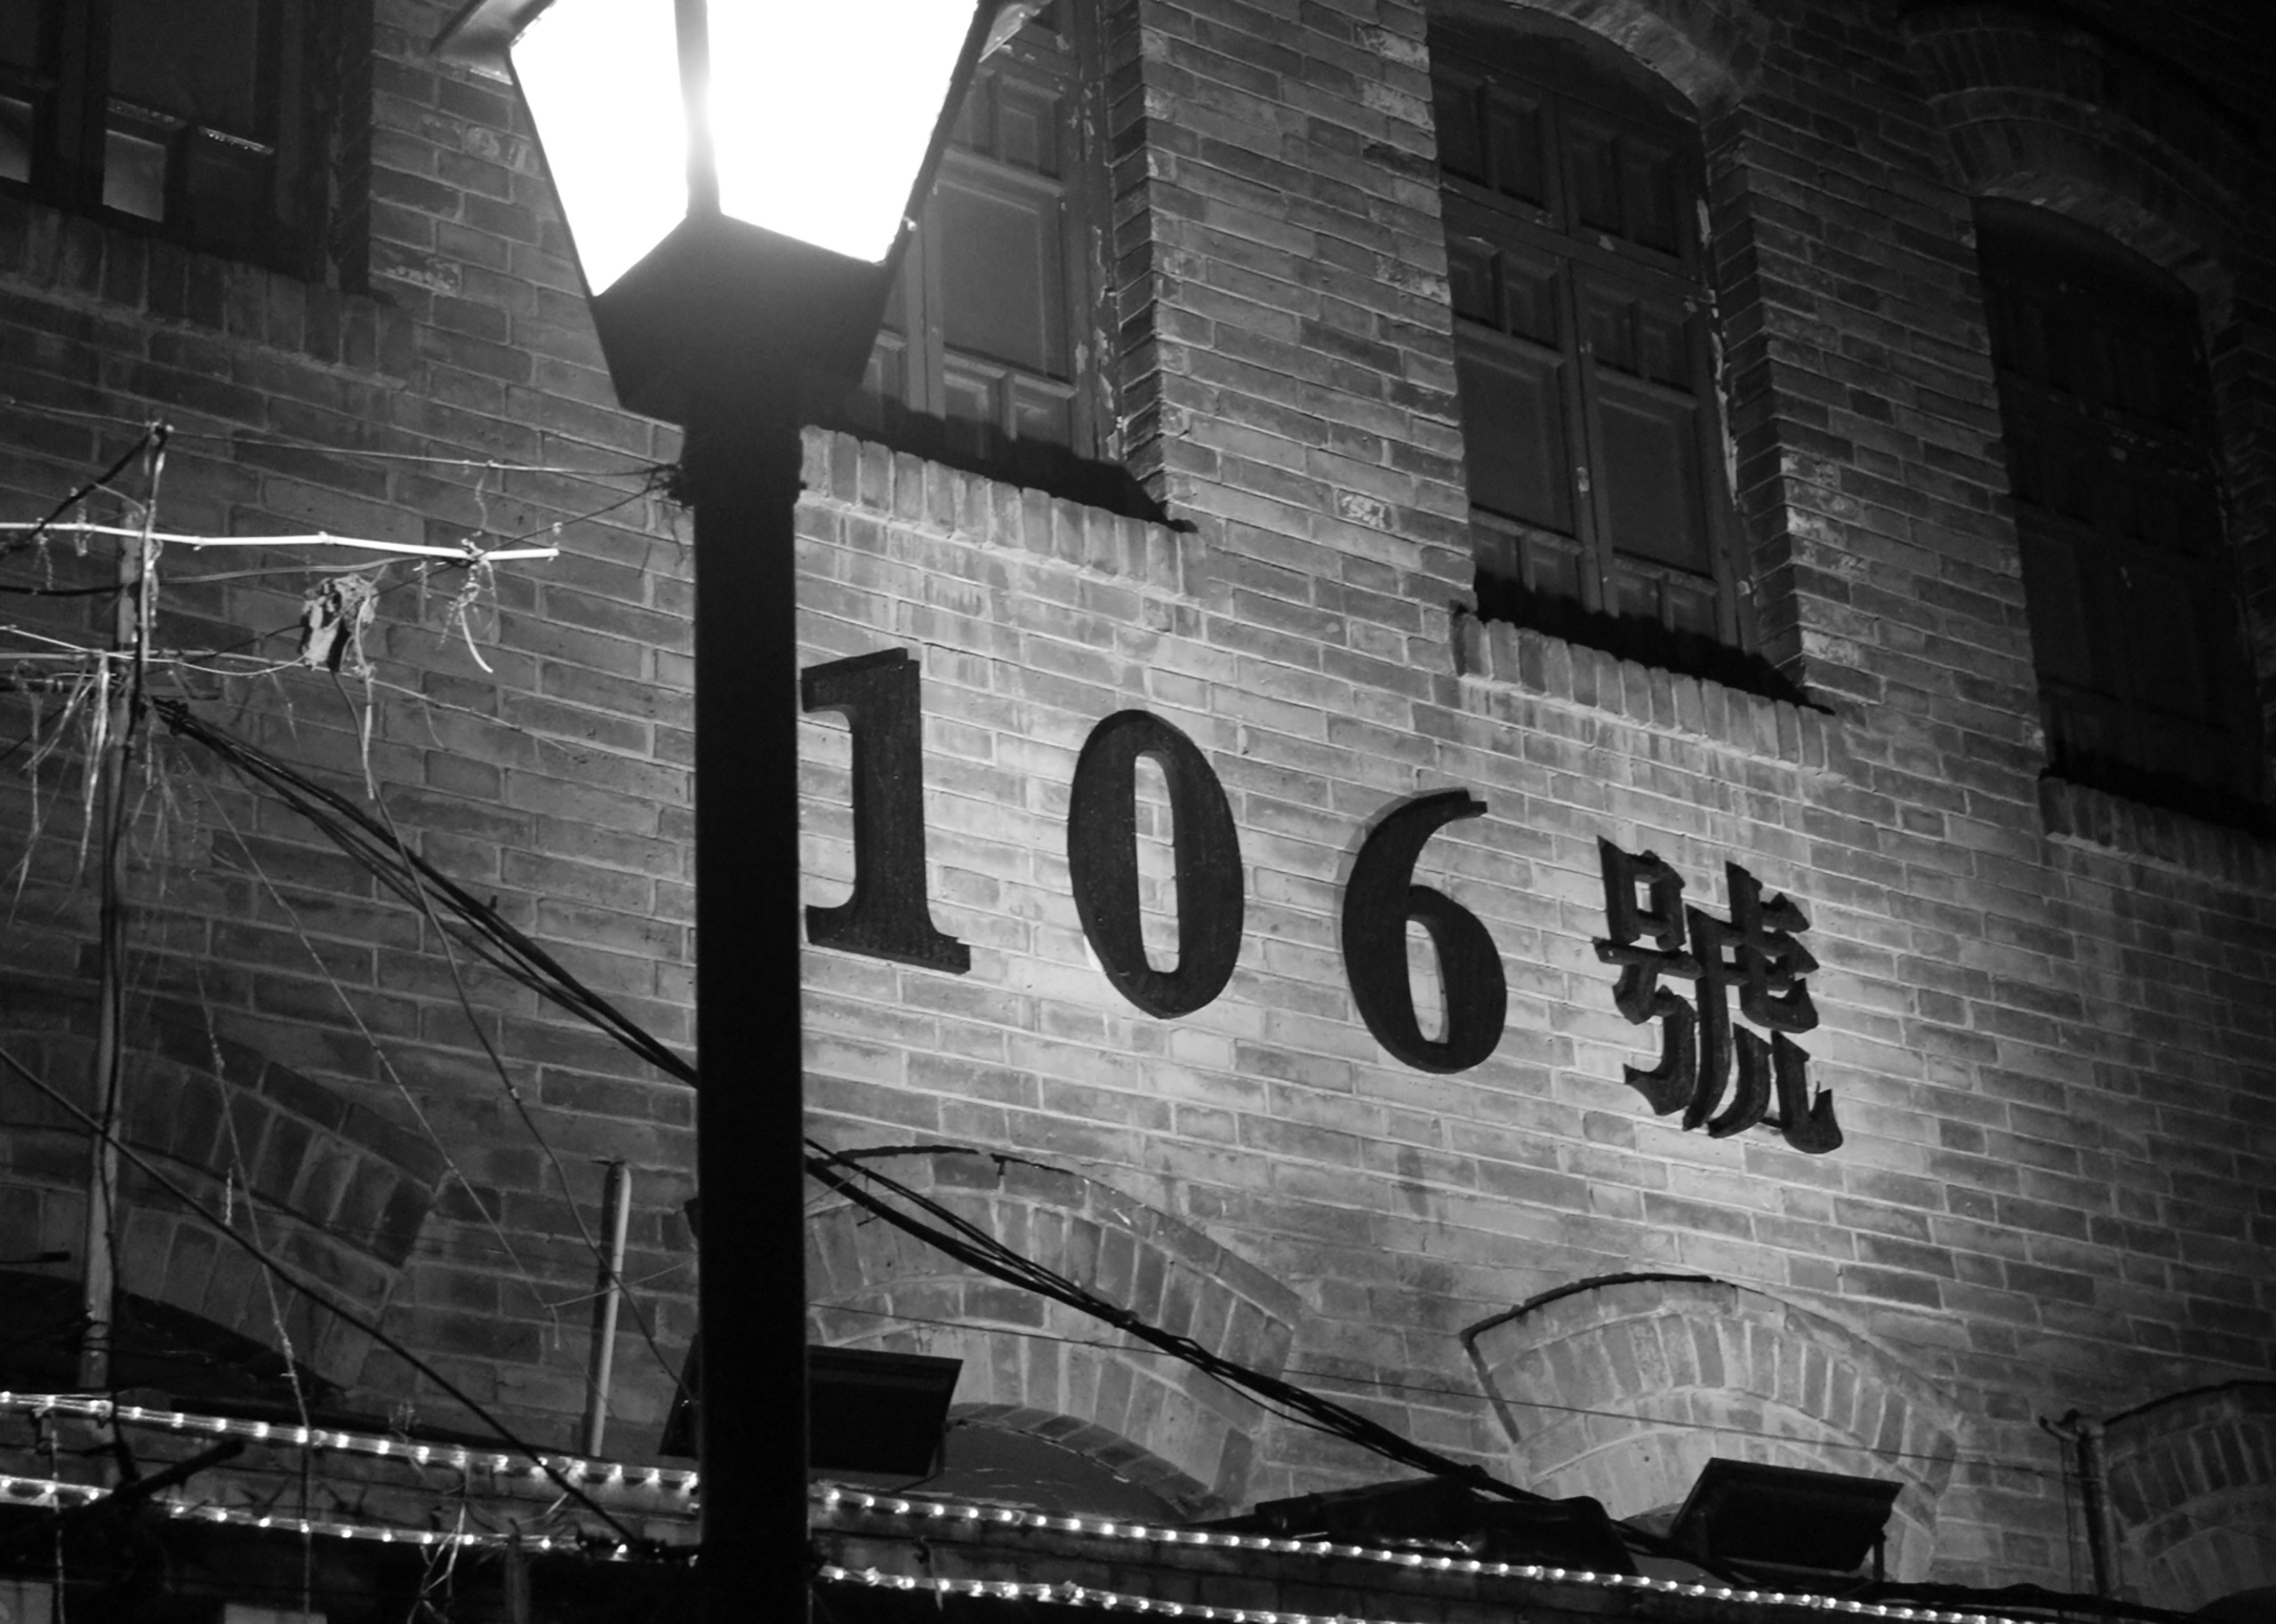
light, black and white, white, photography, bar, darkness, black, monochrome, life, photograph, shape, light and shadow, street photography, monochrome photography, film noir